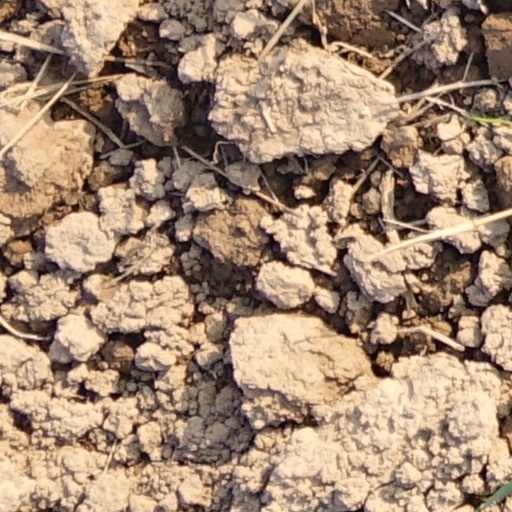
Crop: wheat